Taitung County Government

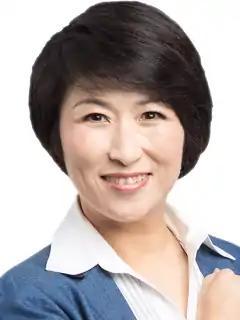
Rao Ching-ling, the incumbent Magistrate of Taitung County

The Taitung County Government is the local government of Taitung County, Taiwan.